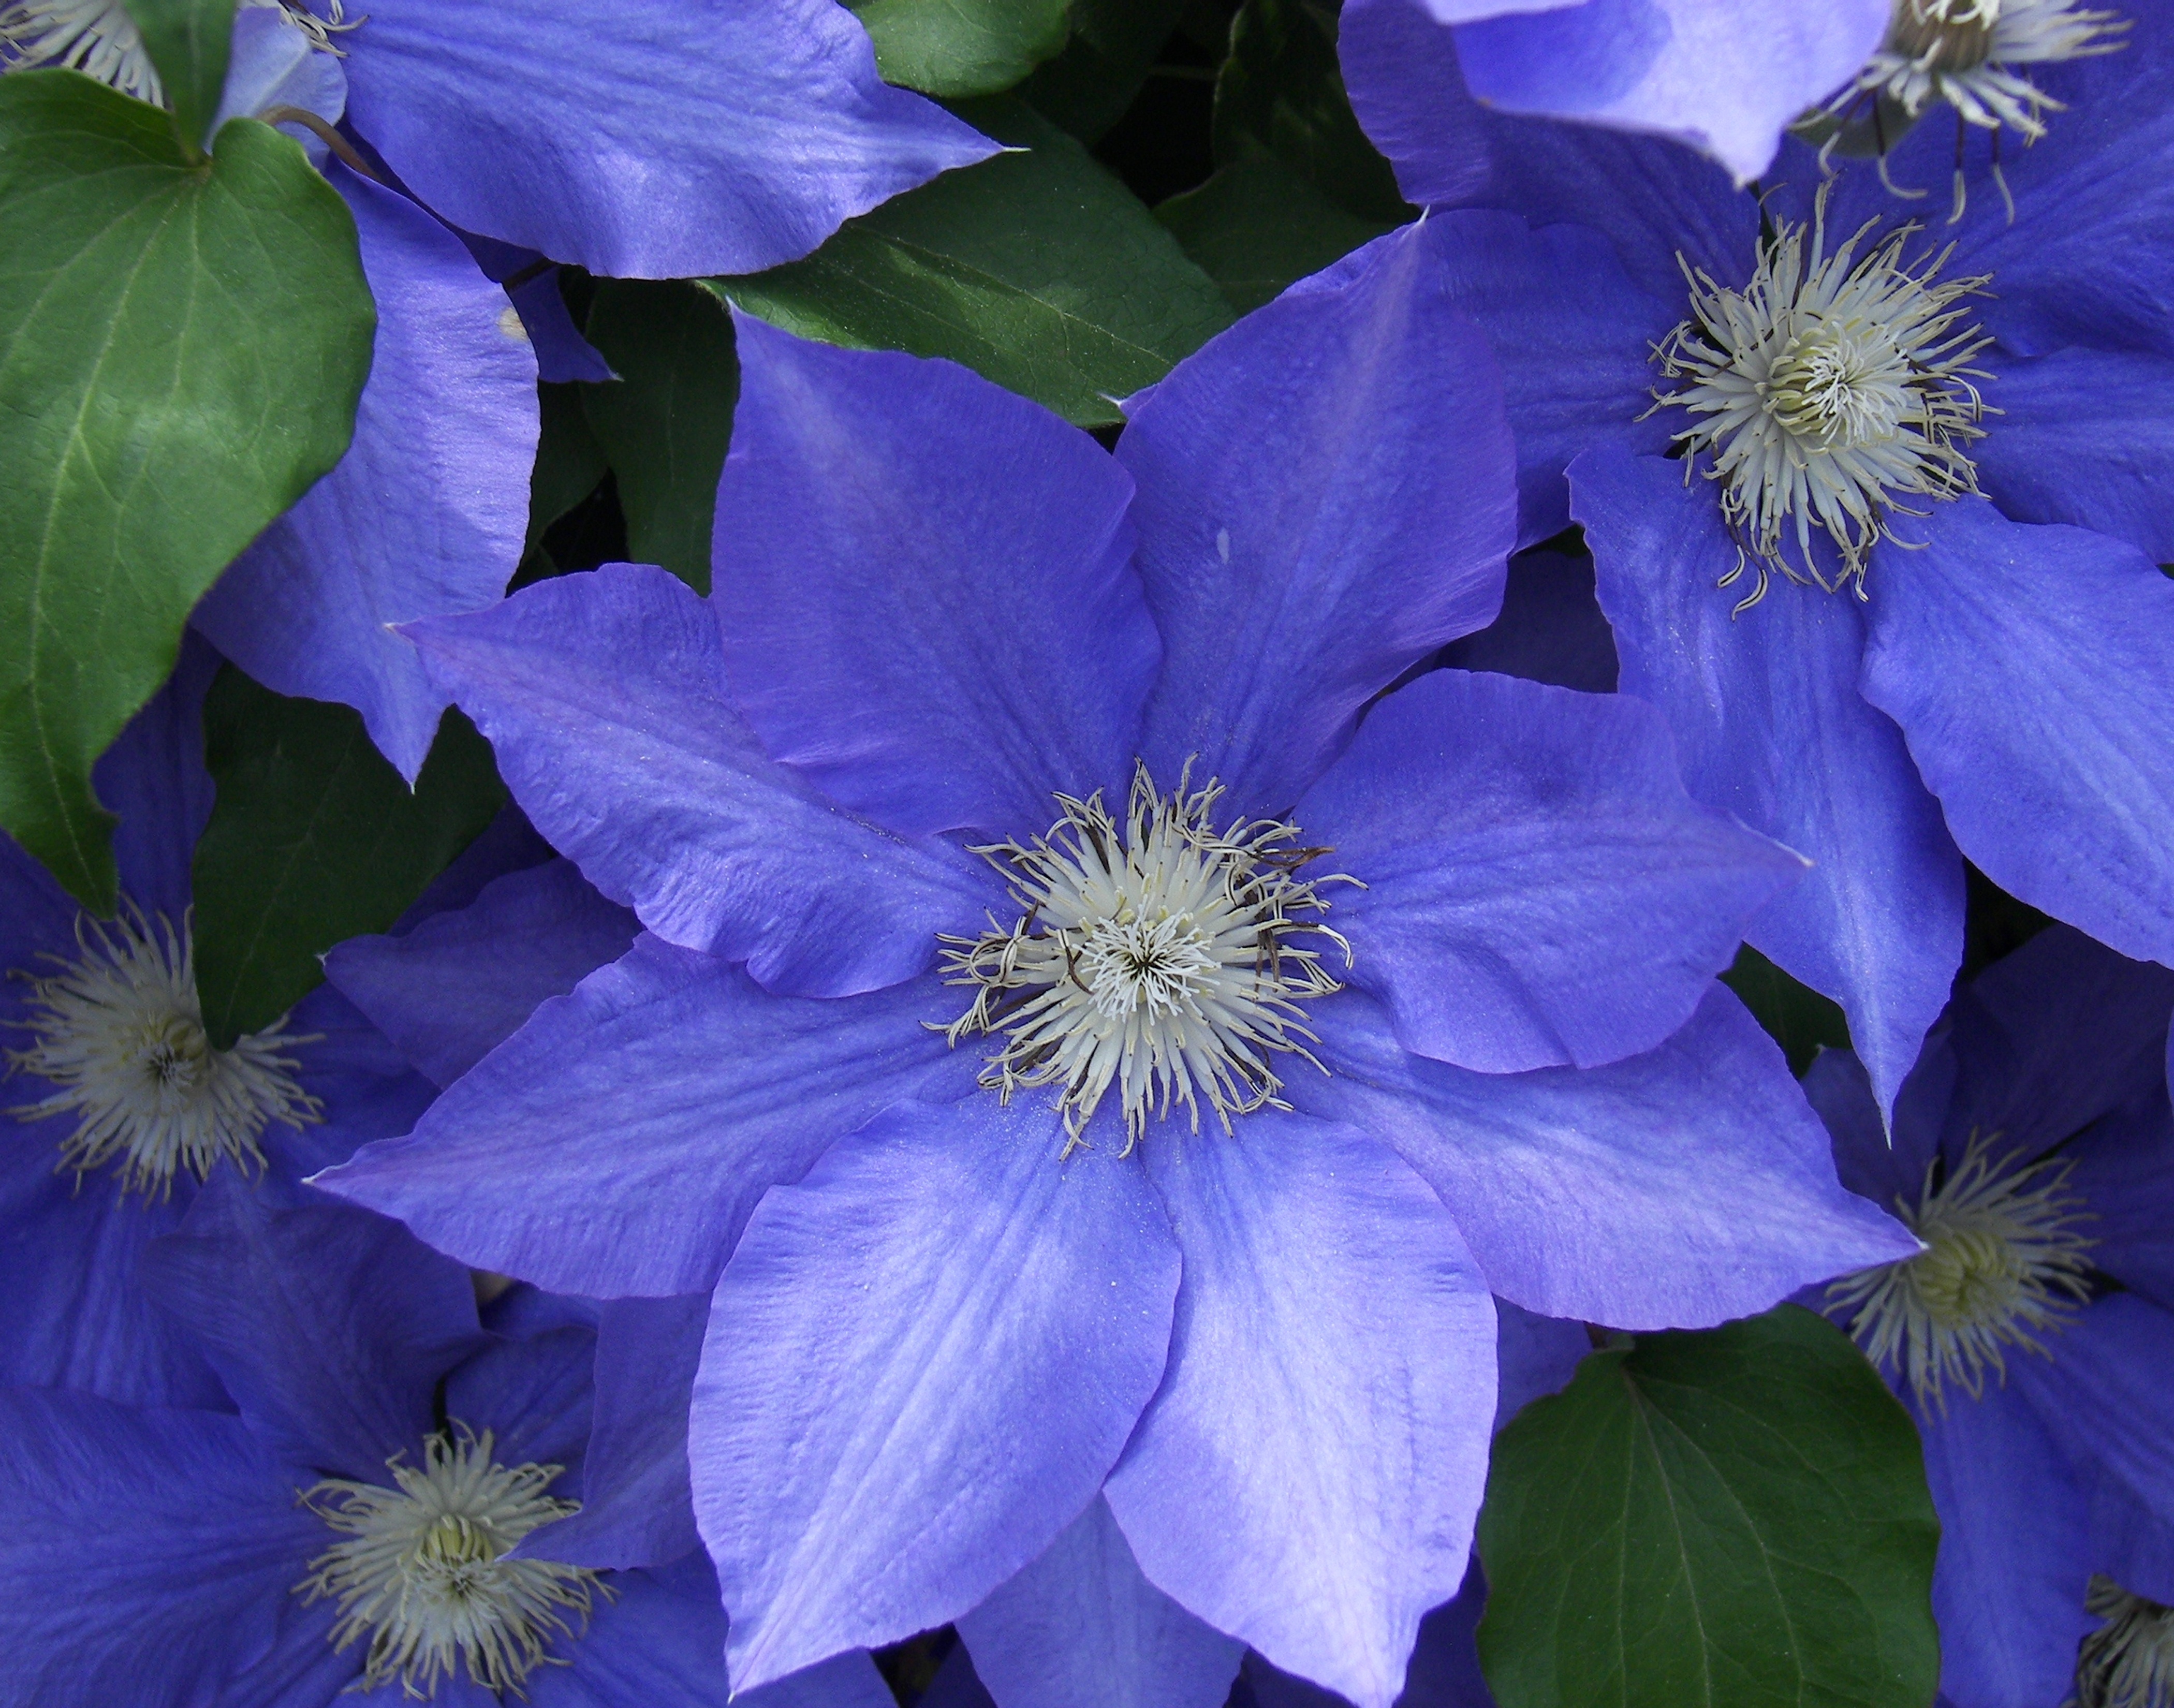
nature, blossom, plant, flower, petal, young, spring, blue, garden, flora, clematis, flowering plant, land plant